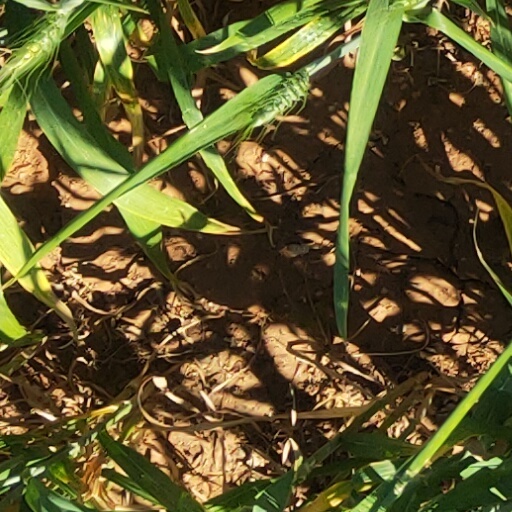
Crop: wheat